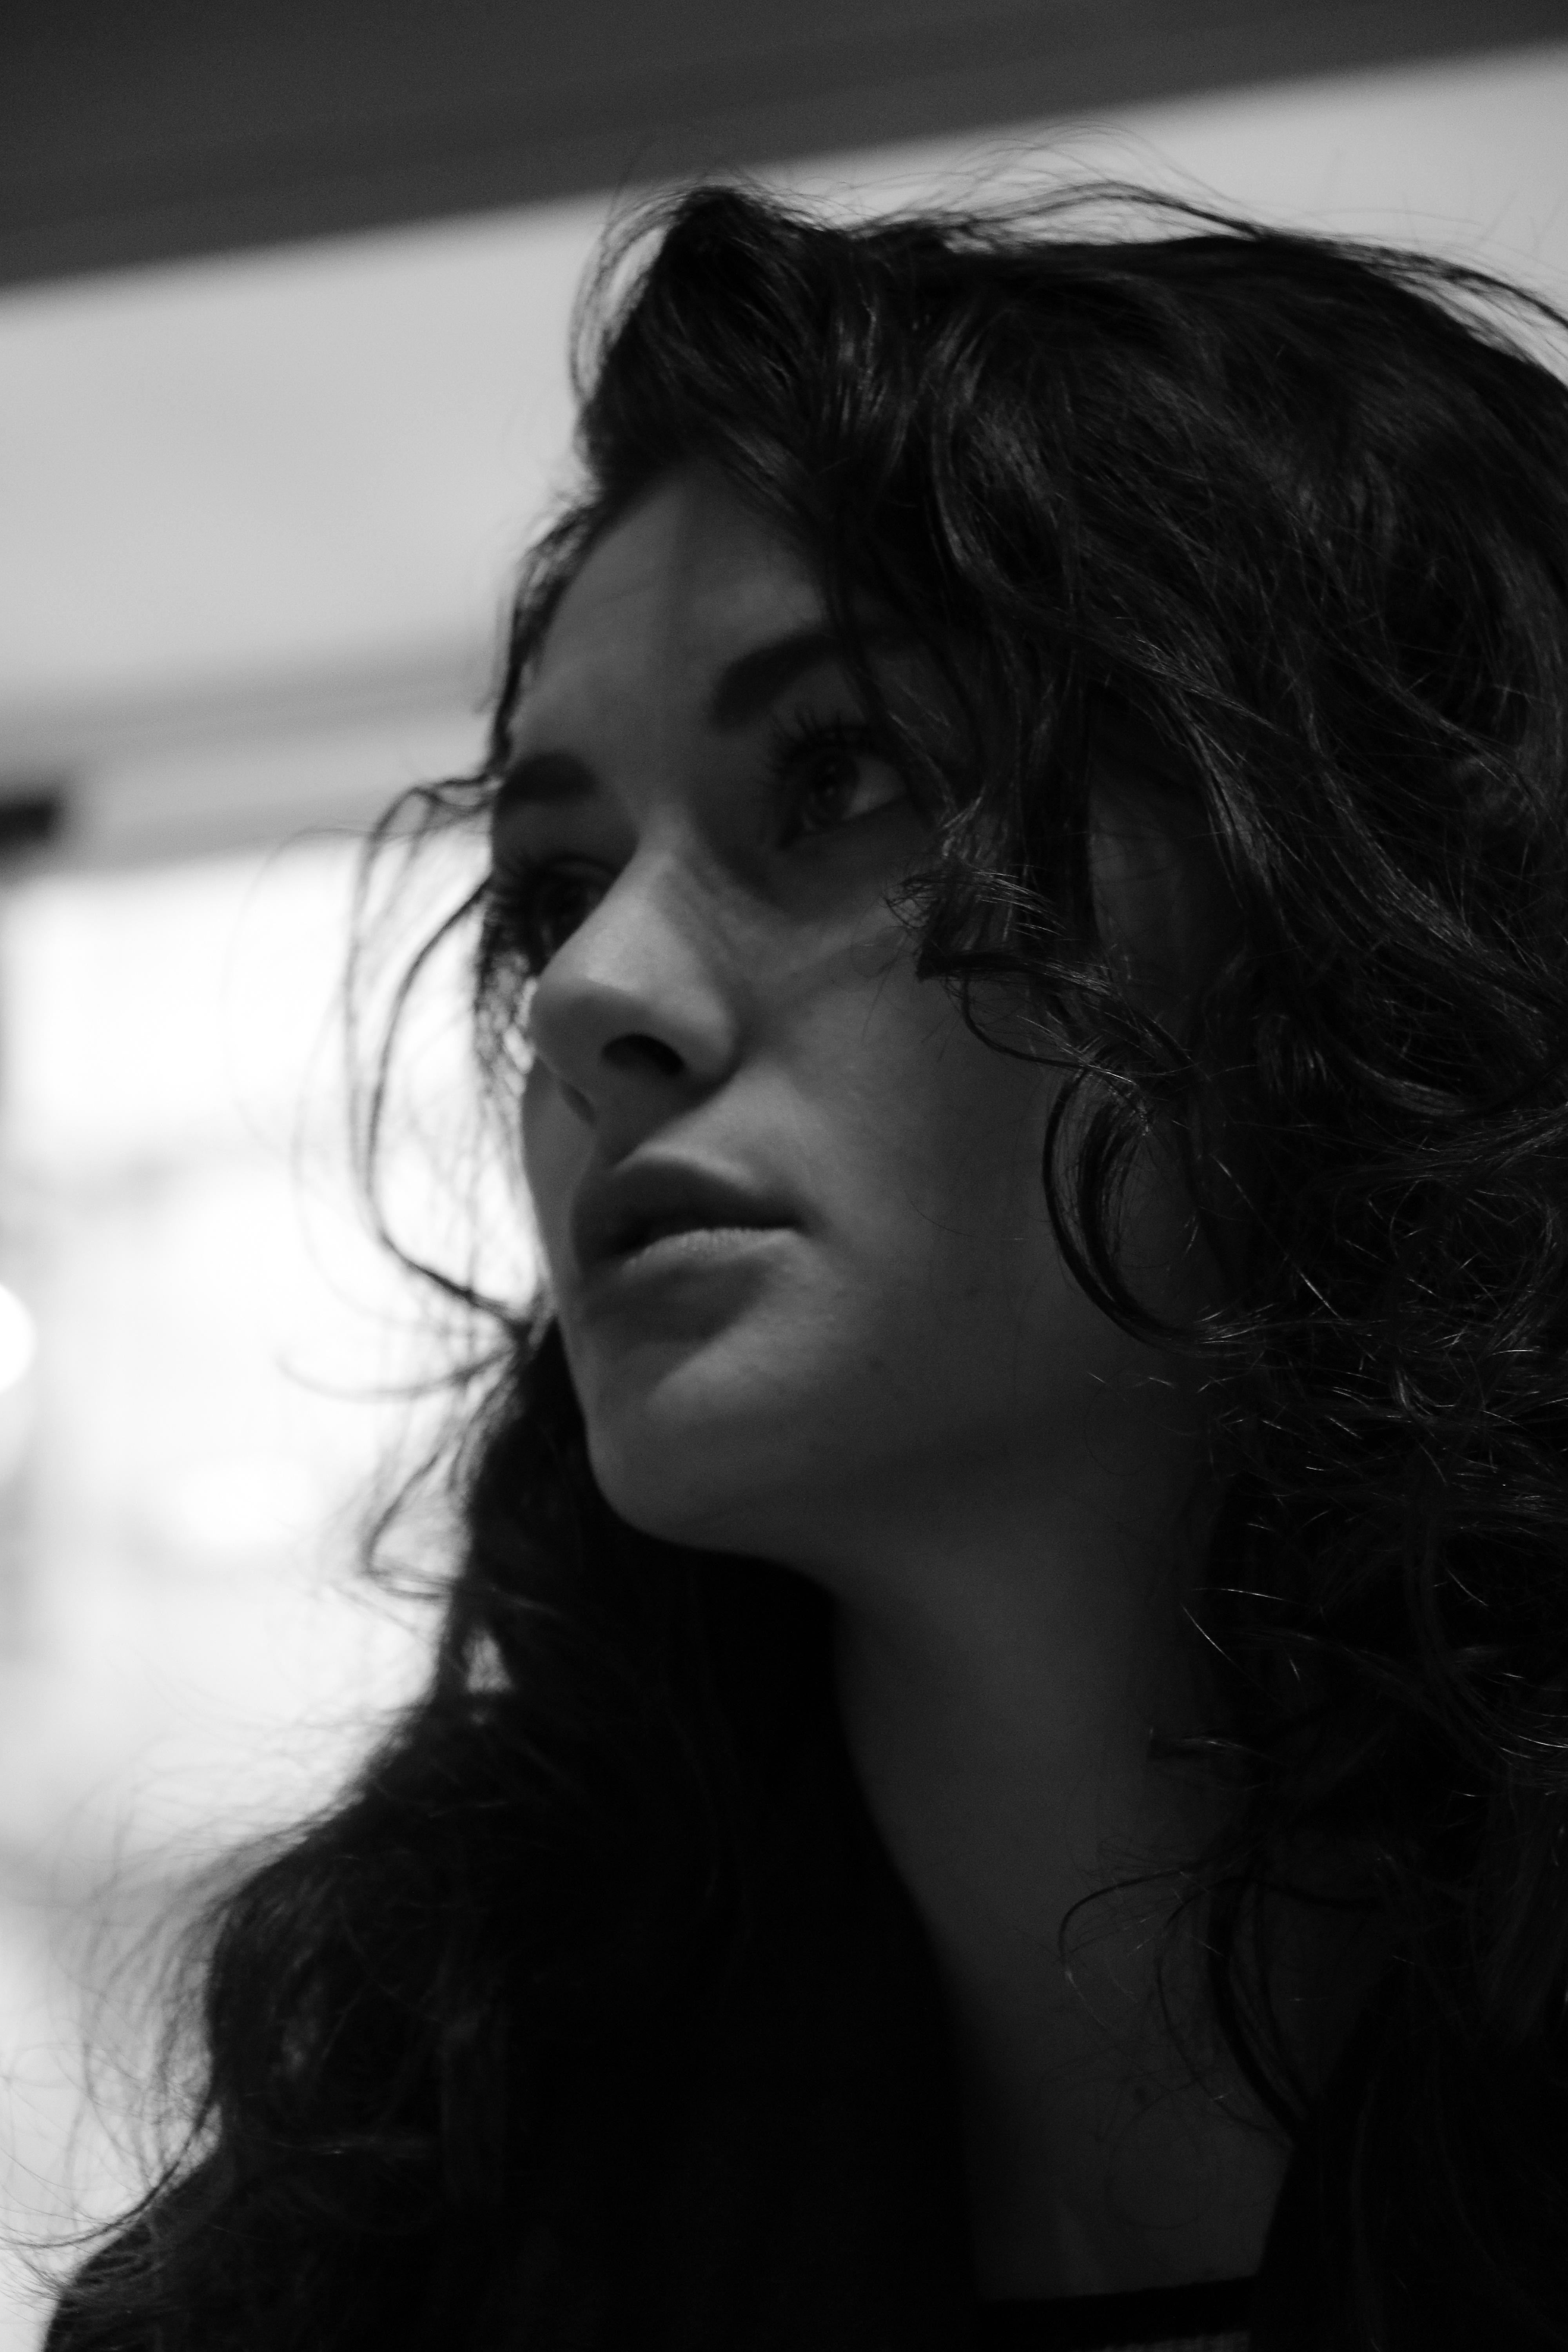
person, black and white, girl, woman, white, photography, paris, portrait, model, darkness, black, monochrome, lady, lifestyle, facial expression, smile, face, eye, glasses, head, beauty, beautiful, young woman, emotion, photo shoot, brown hair, monochrome photography, portrait photography